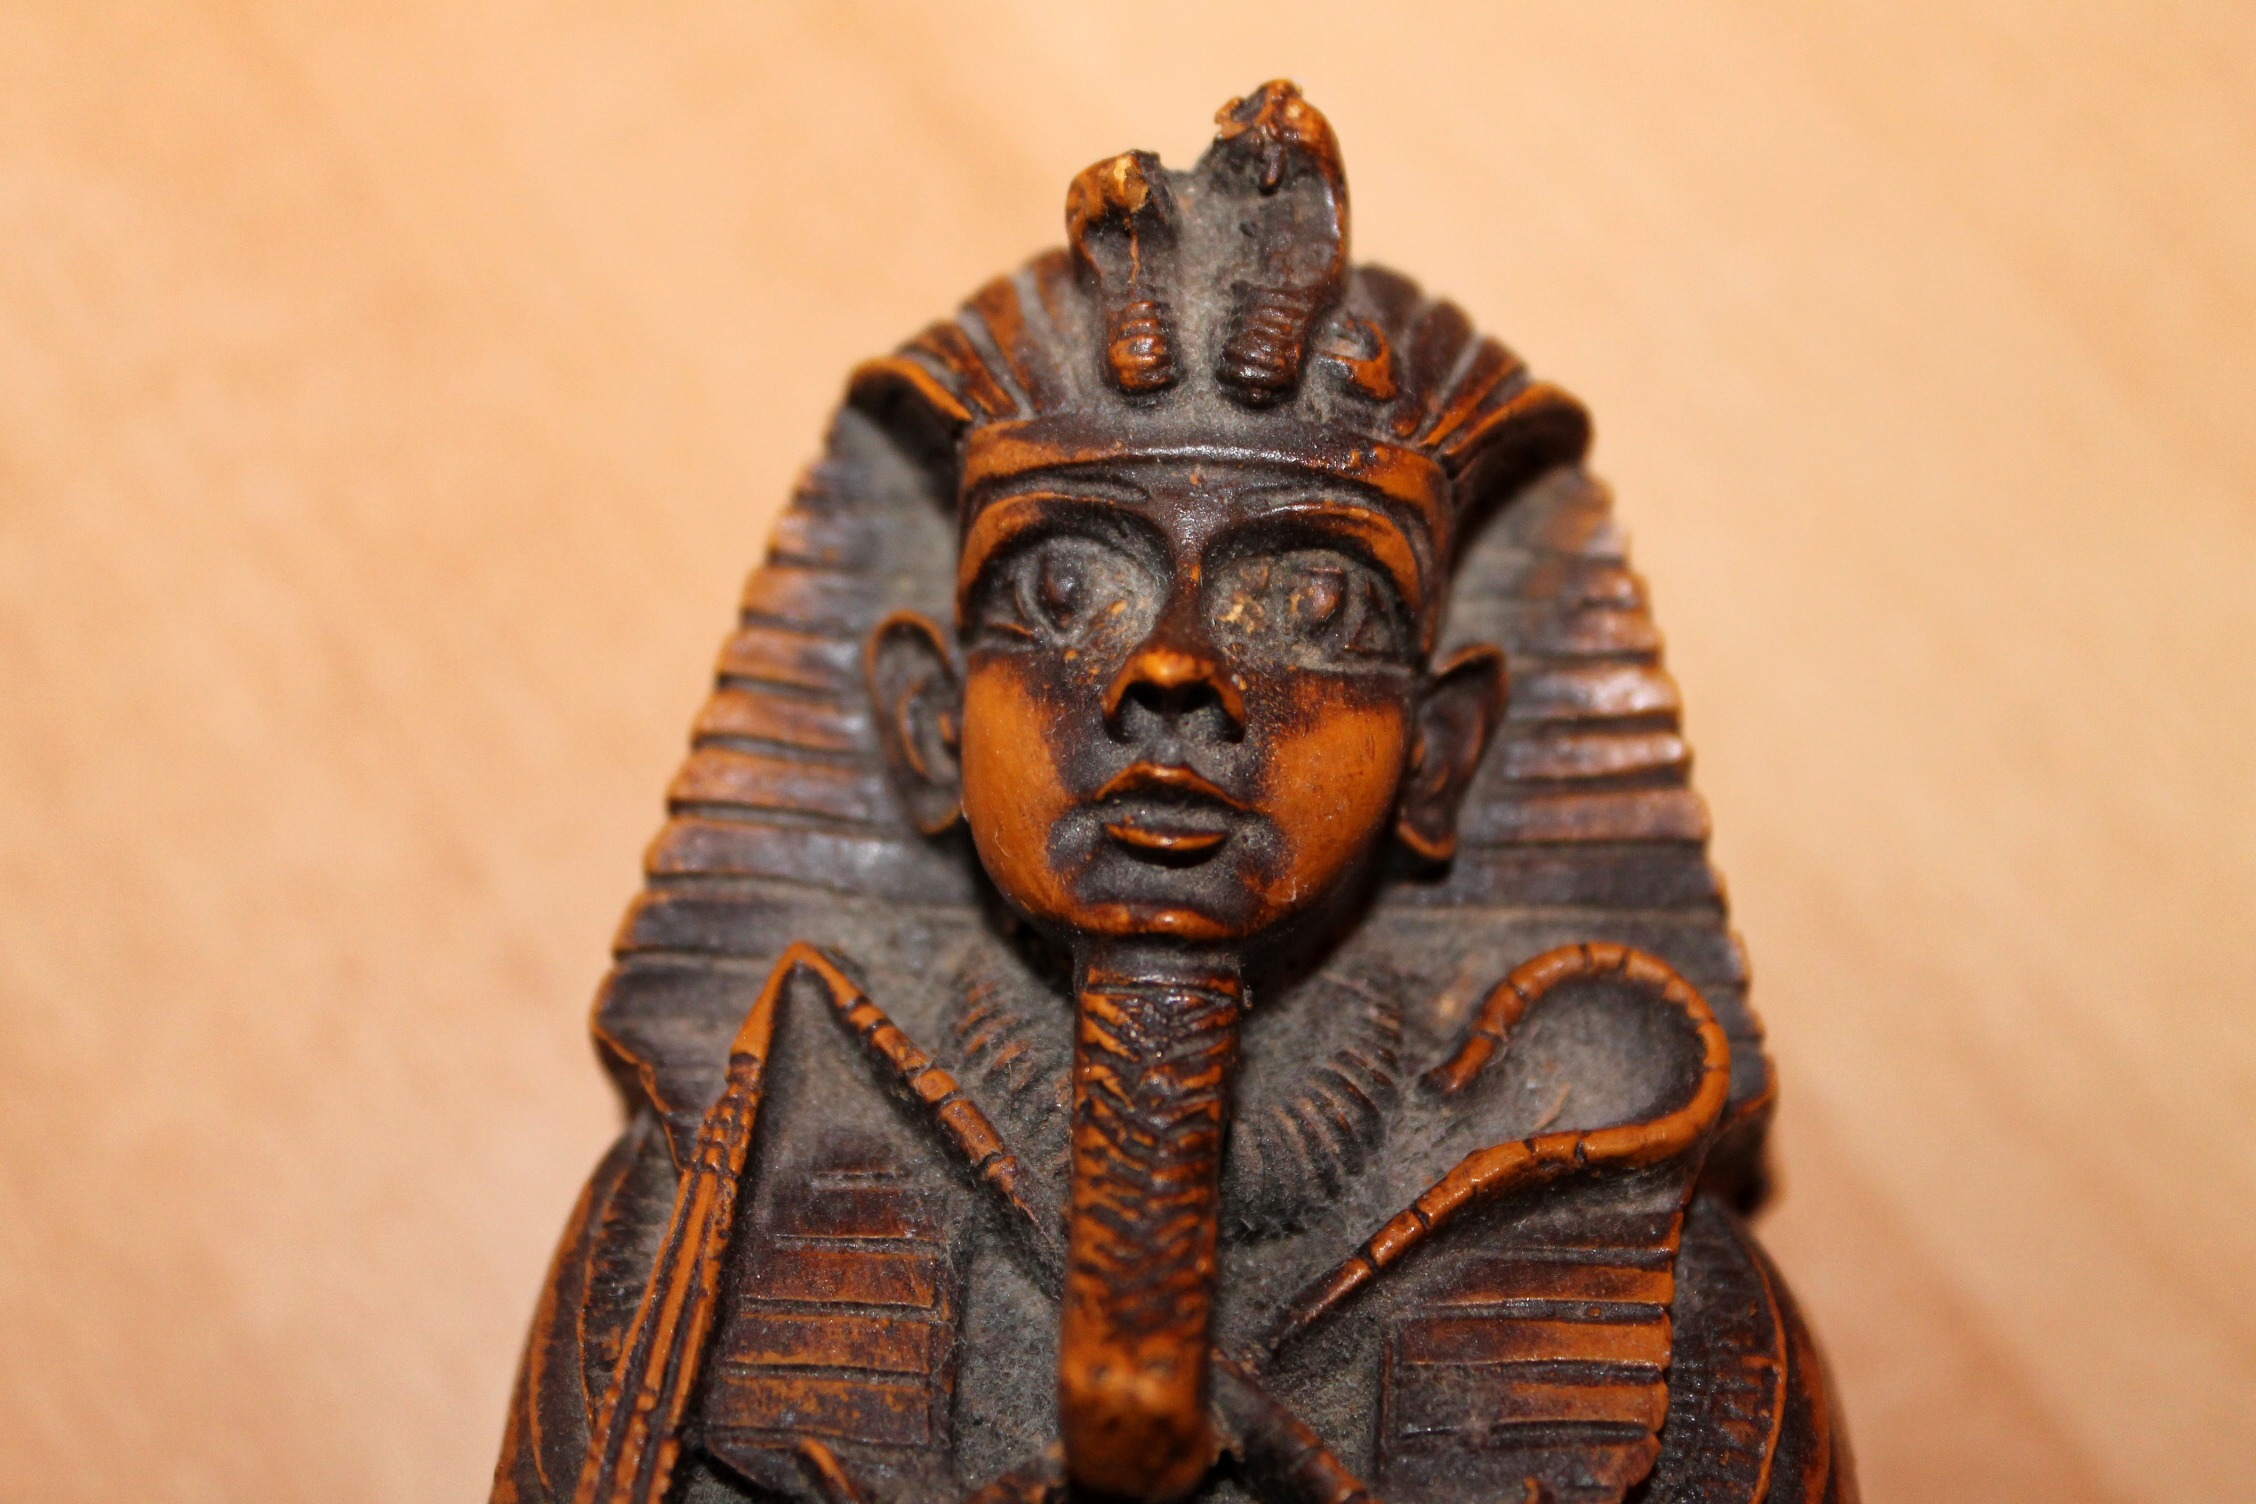
wood, monument, statue, clothing, toy, close up, egypt, sculpture, art, temple, carving, souvenir, mummy, macro photography, sarcophagus, ancient history